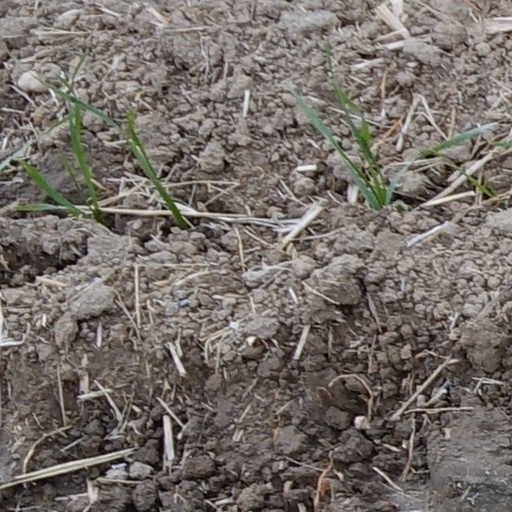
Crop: wheat